Indigenous Canadian personalities

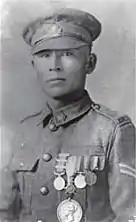
Francis Pegahmagabow, an expert marksman and scout during WWI

Shanawdithit, born 1801, was the last recorded surviving member of the Beothuk people. After Shanawdithit's death in 1829, the Beothuk people became officially extinct as a separate ethnic group. Aatsista-Mahkan (Running Rabbit), became chief of the Siksika First Nation following the death of his father in 1871. Aatsista-Mahkan was a signatory to Treaty 7, but he and his people continued living the plains Indian lifestyle following the bison until 1881. The Siksika Nation was then forced to settle on a reserve east of today's Calgary, Alberta. Big Bear (mistahi-maskwa) was a Cree leader notable for his participation in the 1870 Battle of the Belly River. Following this, in 1873, Big Bear clashed with the Métis. Francis Pegahmagabow was the First Nation soldier most highly decorated for bravery in Canadian military history and the most effective sniper of World War I. Mary Greyeyes-Reid was the first First Nations woman to join the Canadian Forces. Tommy Prince was one of Canada's most decorated First Nations soldiers, serving in World War II and the Korean War. Mary John, Sr., CM was a leader of the Dakelh (Carrier) people and a social activist. A story of her life is told in the book titled Stoney Creek Woman. Ethel Blondin-Andrew, was a Canadian politician of Dene descent in the Northwest Territories and the first Indigenous woman to be elected to the Parliament of Canada. Ovide Mercredi is a politician of Cree descent and a former national chief of the Assembly of First Nations. Harold Cardinal was a Cree writer, political leader, teacher, negotiator and lawyer who demanded, on behalf of all First Nation peoples, the right to be "the red tile in the Canadian mosaic. Skowkale lawyer and judge, Steven Point, OBC ("Xwĕ lī qwĕl tĕl"), was the Lieutenant Governor of British Columbia from 2007 to 2012. Harriet Nahanee was a civil rights activist, a Canadian residential school system survivor and environmentalist. Nahanee was arrested and imprisoned in 2007 at the age of 71 for trying to protect Squamish Nation territory. Theresa Spence a chief of the Attawapiskat First Nation is a prominent figure in the modern Attawapiskat housing and infrastructure crisis and Idle No More protest.